Julia Wallace

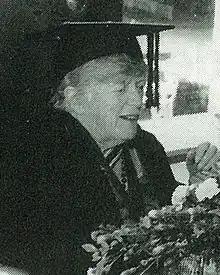
Wallace in June 1991

Julia Nannie Wallace (21 December 1907 – 12 December 1991) was a notable New Zealand teacher, principal, community leader and local politician. She was born in La Crosse, Wisconsin, United States in 1907. She was the first woman to be elected onto Palmerston North City Council in 1962 and served as a city councillor until 1968. In the 1968 Queen's Birthday Honours, she was appointed an Officer of the Order of the British Empire, in recognition of her service as principal of Palmerston North Girls' High School.